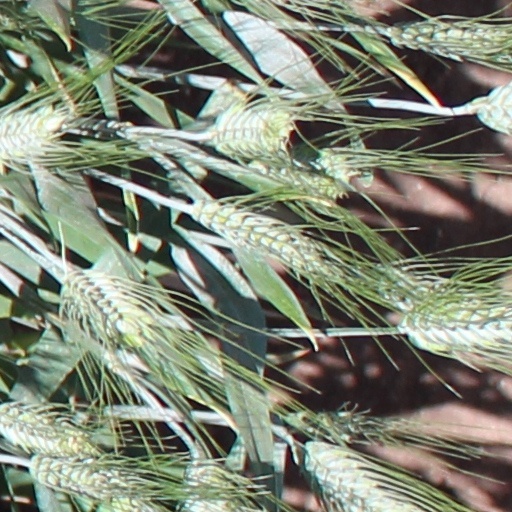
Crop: wheat